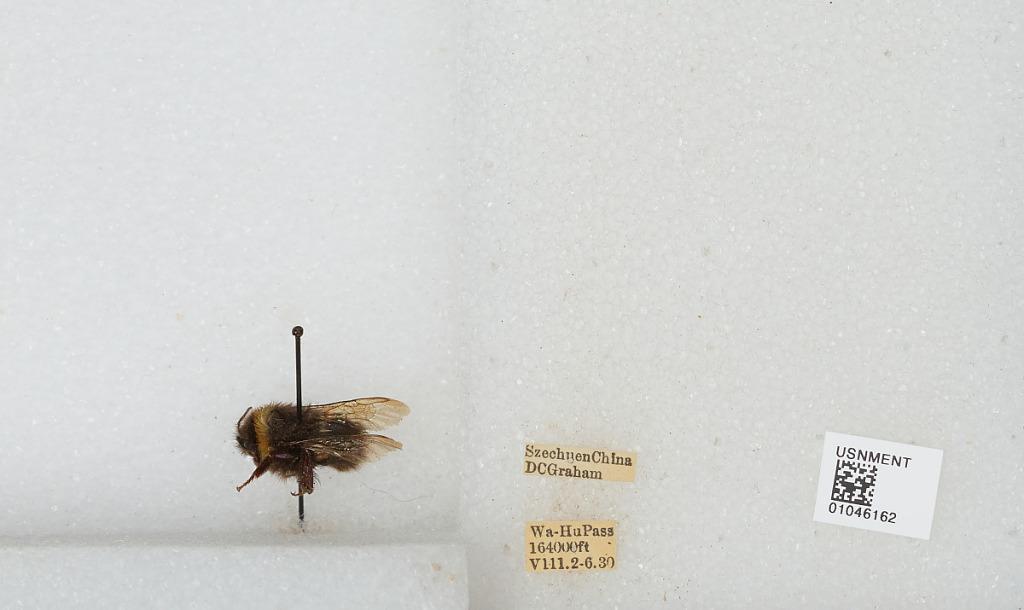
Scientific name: Bombus sp.
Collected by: D. Graham
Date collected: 1930-8-2
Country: China
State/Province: Sichuan
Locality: Wa-Hu Pass